Sloboda National Nature Park

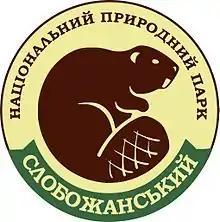
Park logo

To protect the natural environment within the park, recreational activities are organized and controlled. The public is welcome on ecological-educational routes, and scientific-cognitive routes. Lodging is available in designated centers in the park, as are campsites, picnic areas, and pavilions for group activities. Excursions and self-directed hiking require a small fee.